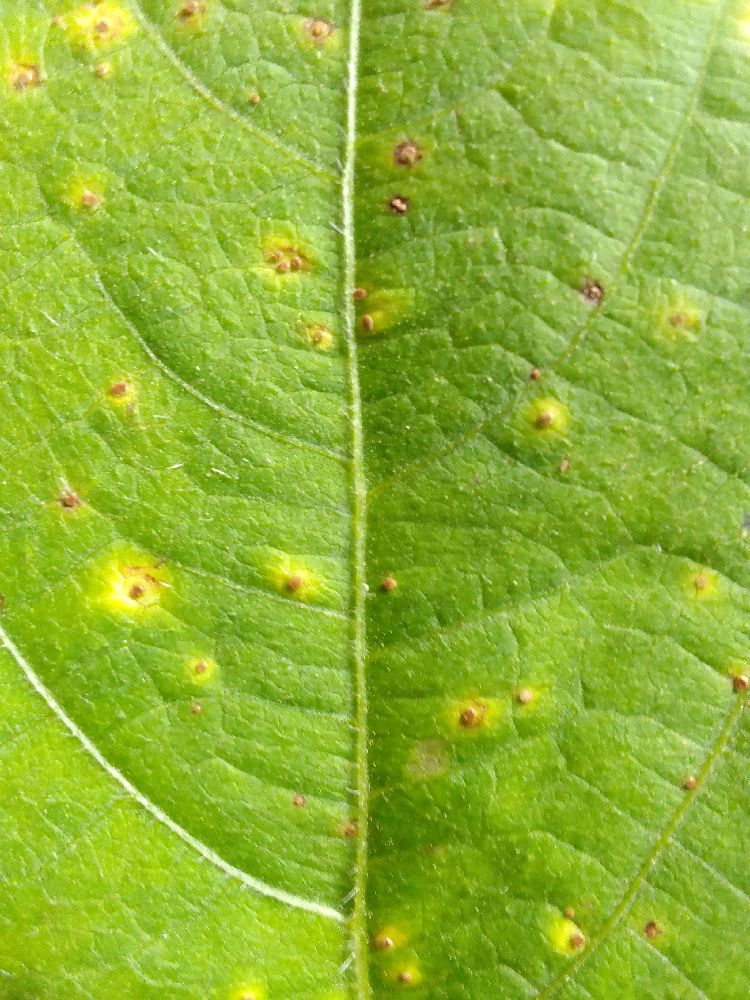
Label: rust